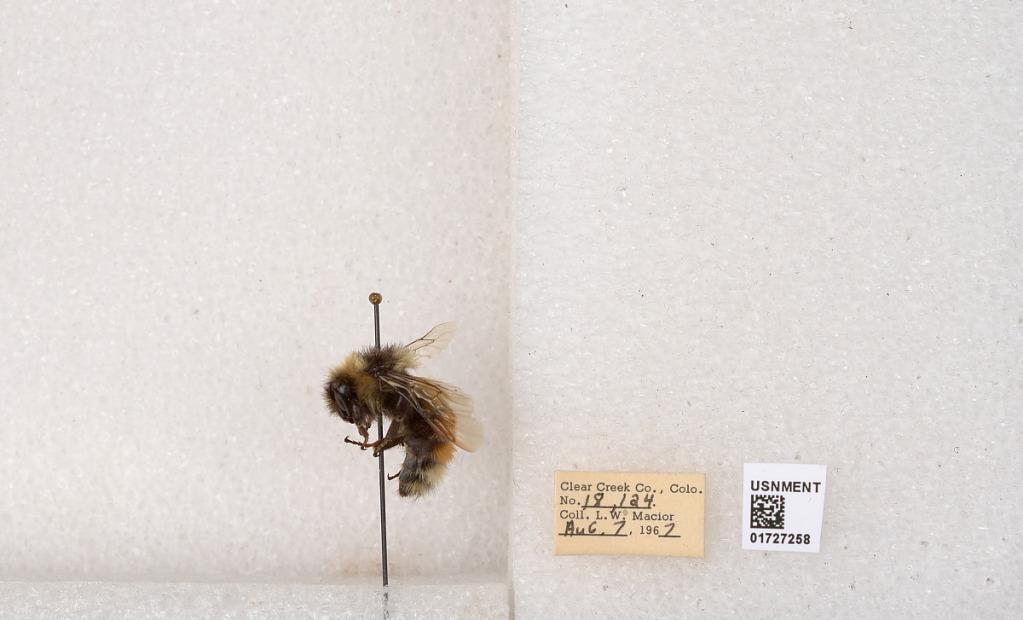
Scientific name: Bombus (Pyrobombus) sylvicola Kirby
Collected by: L. Macior
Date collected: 1967-8-7
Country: United States
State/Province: Colorado
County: Clear Creek
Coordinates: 39.6891, -105.644